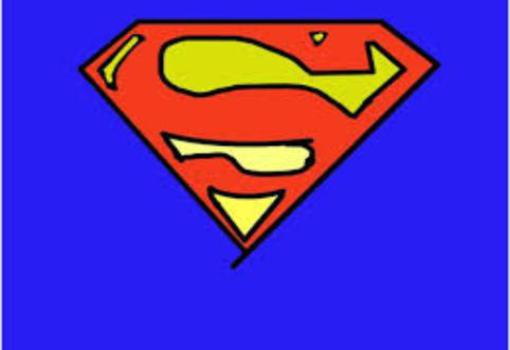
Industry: Leisure